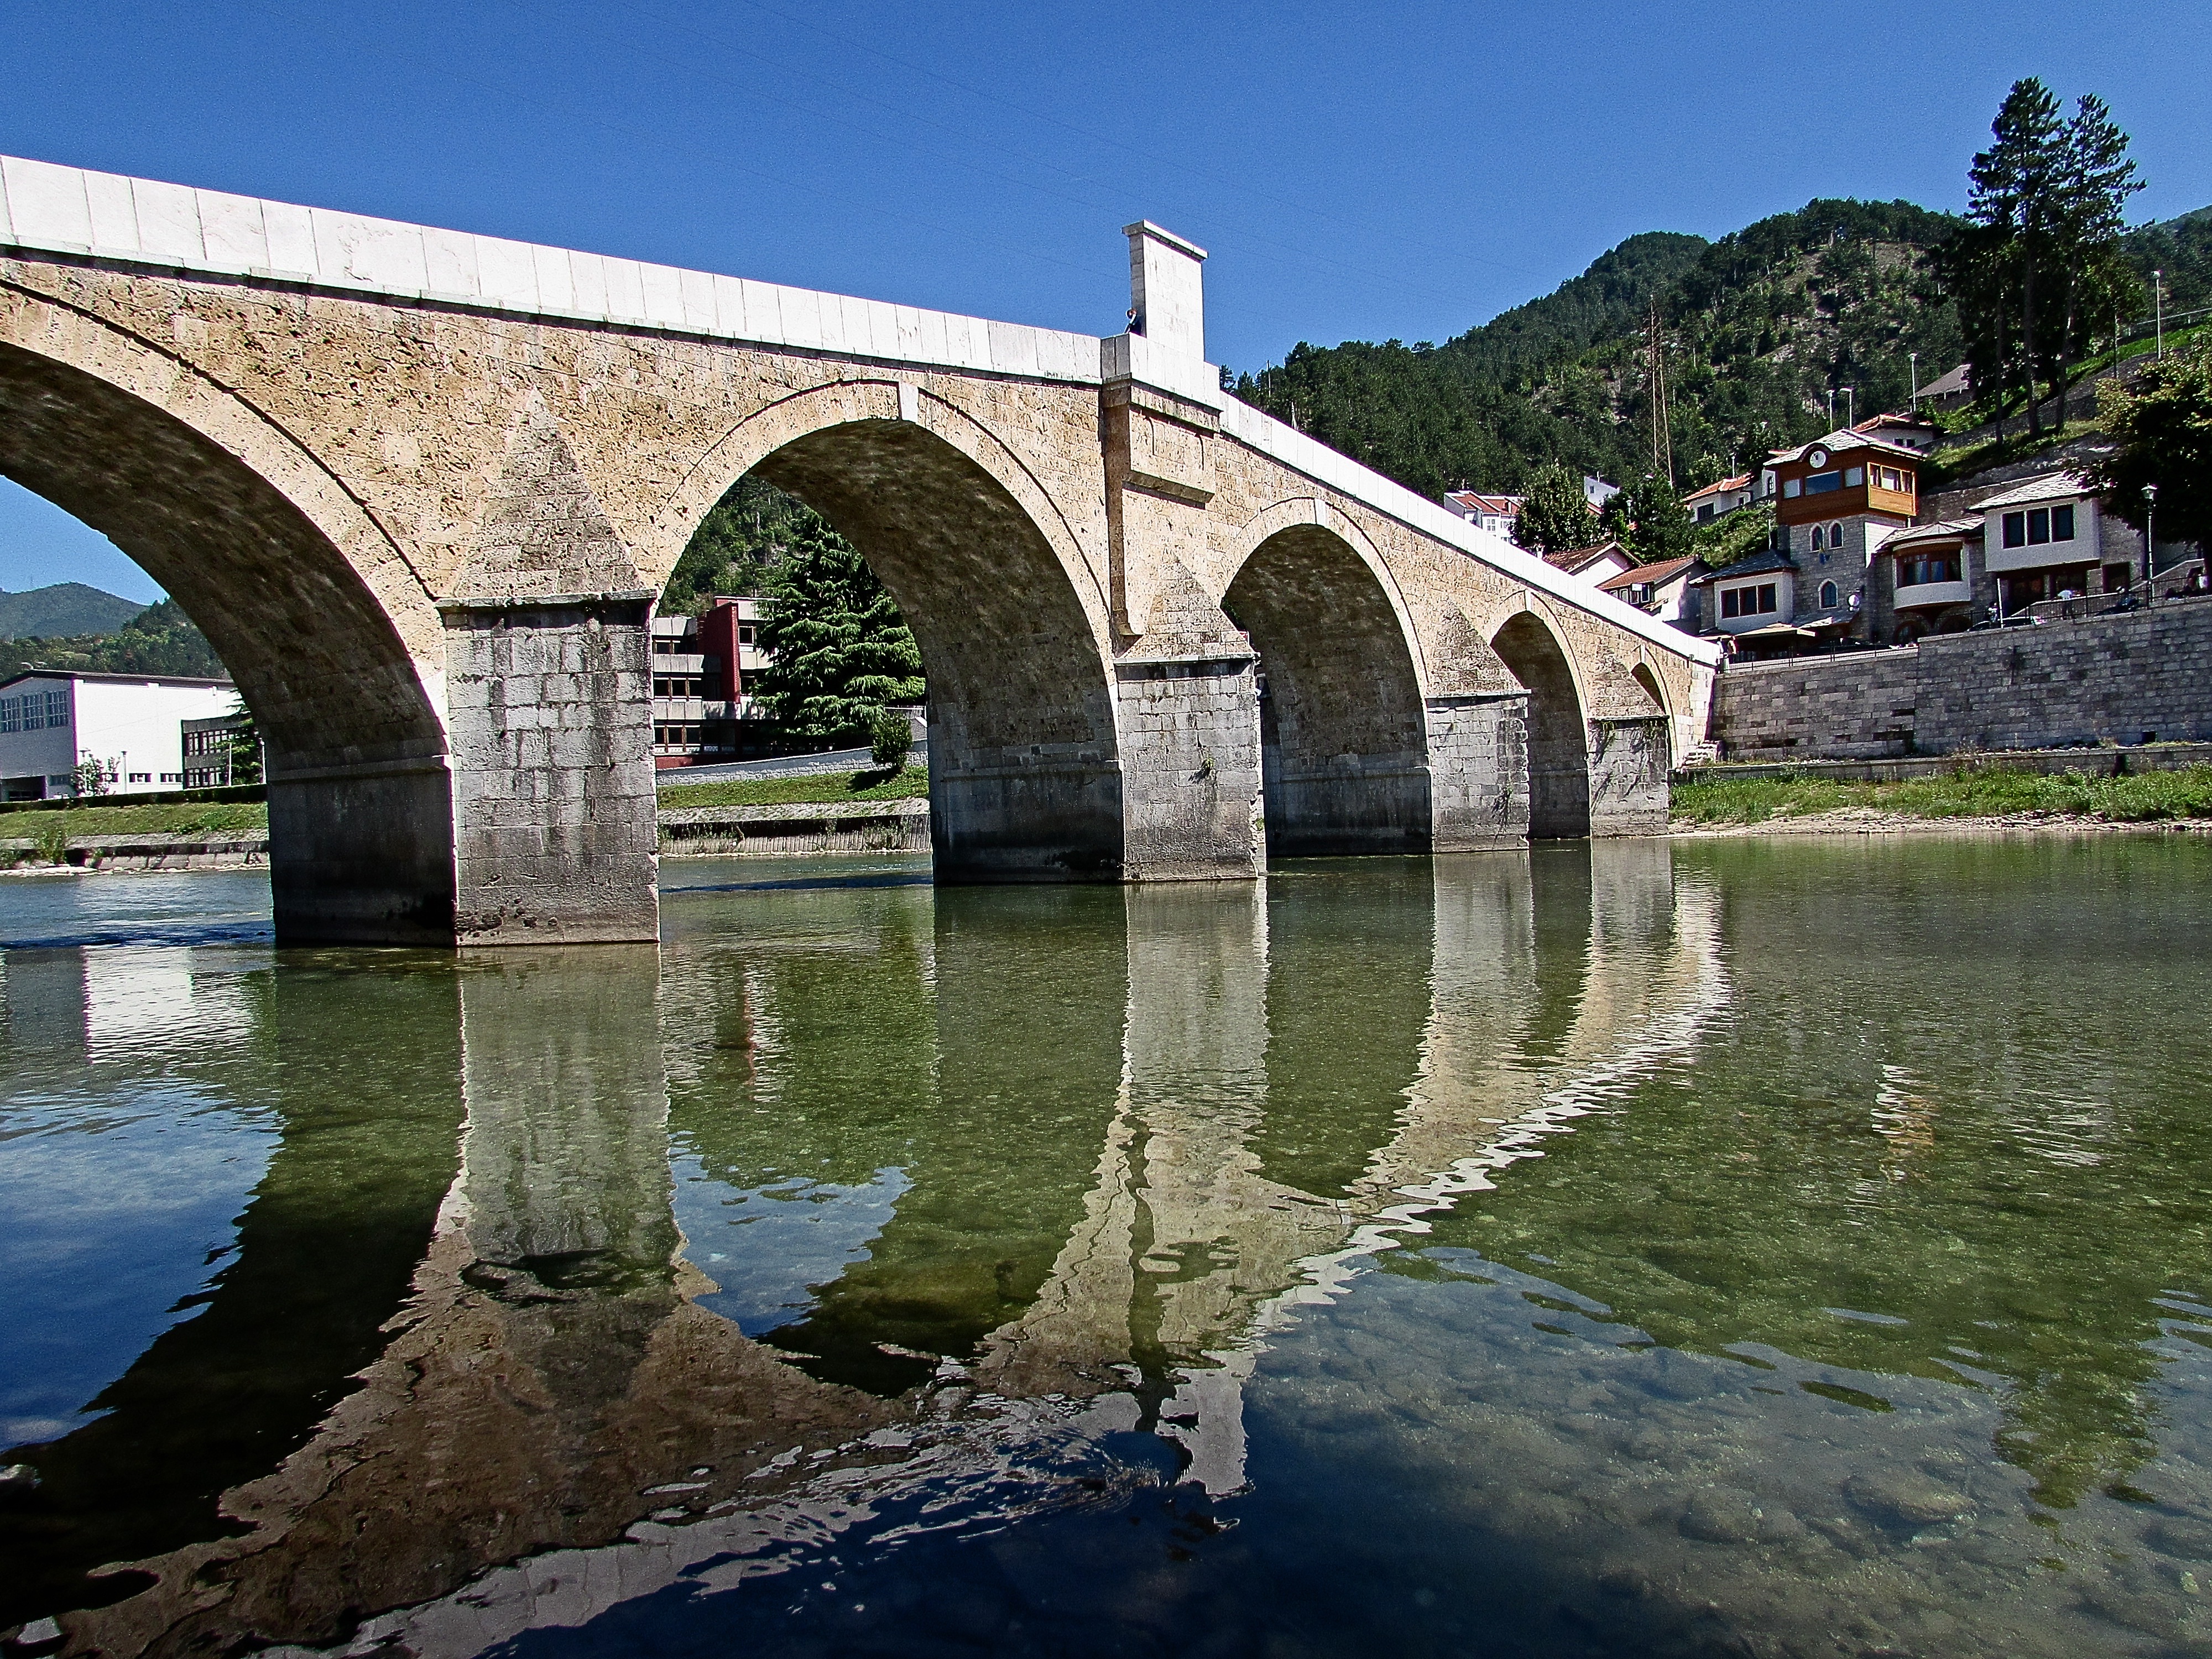
water, architecture, bridge, river, reflection, reservoir, waterway, ottoman, old bridge, arch bridge, devil's bridge, bosnia and herzegovina, konjic, nonbuilding structure